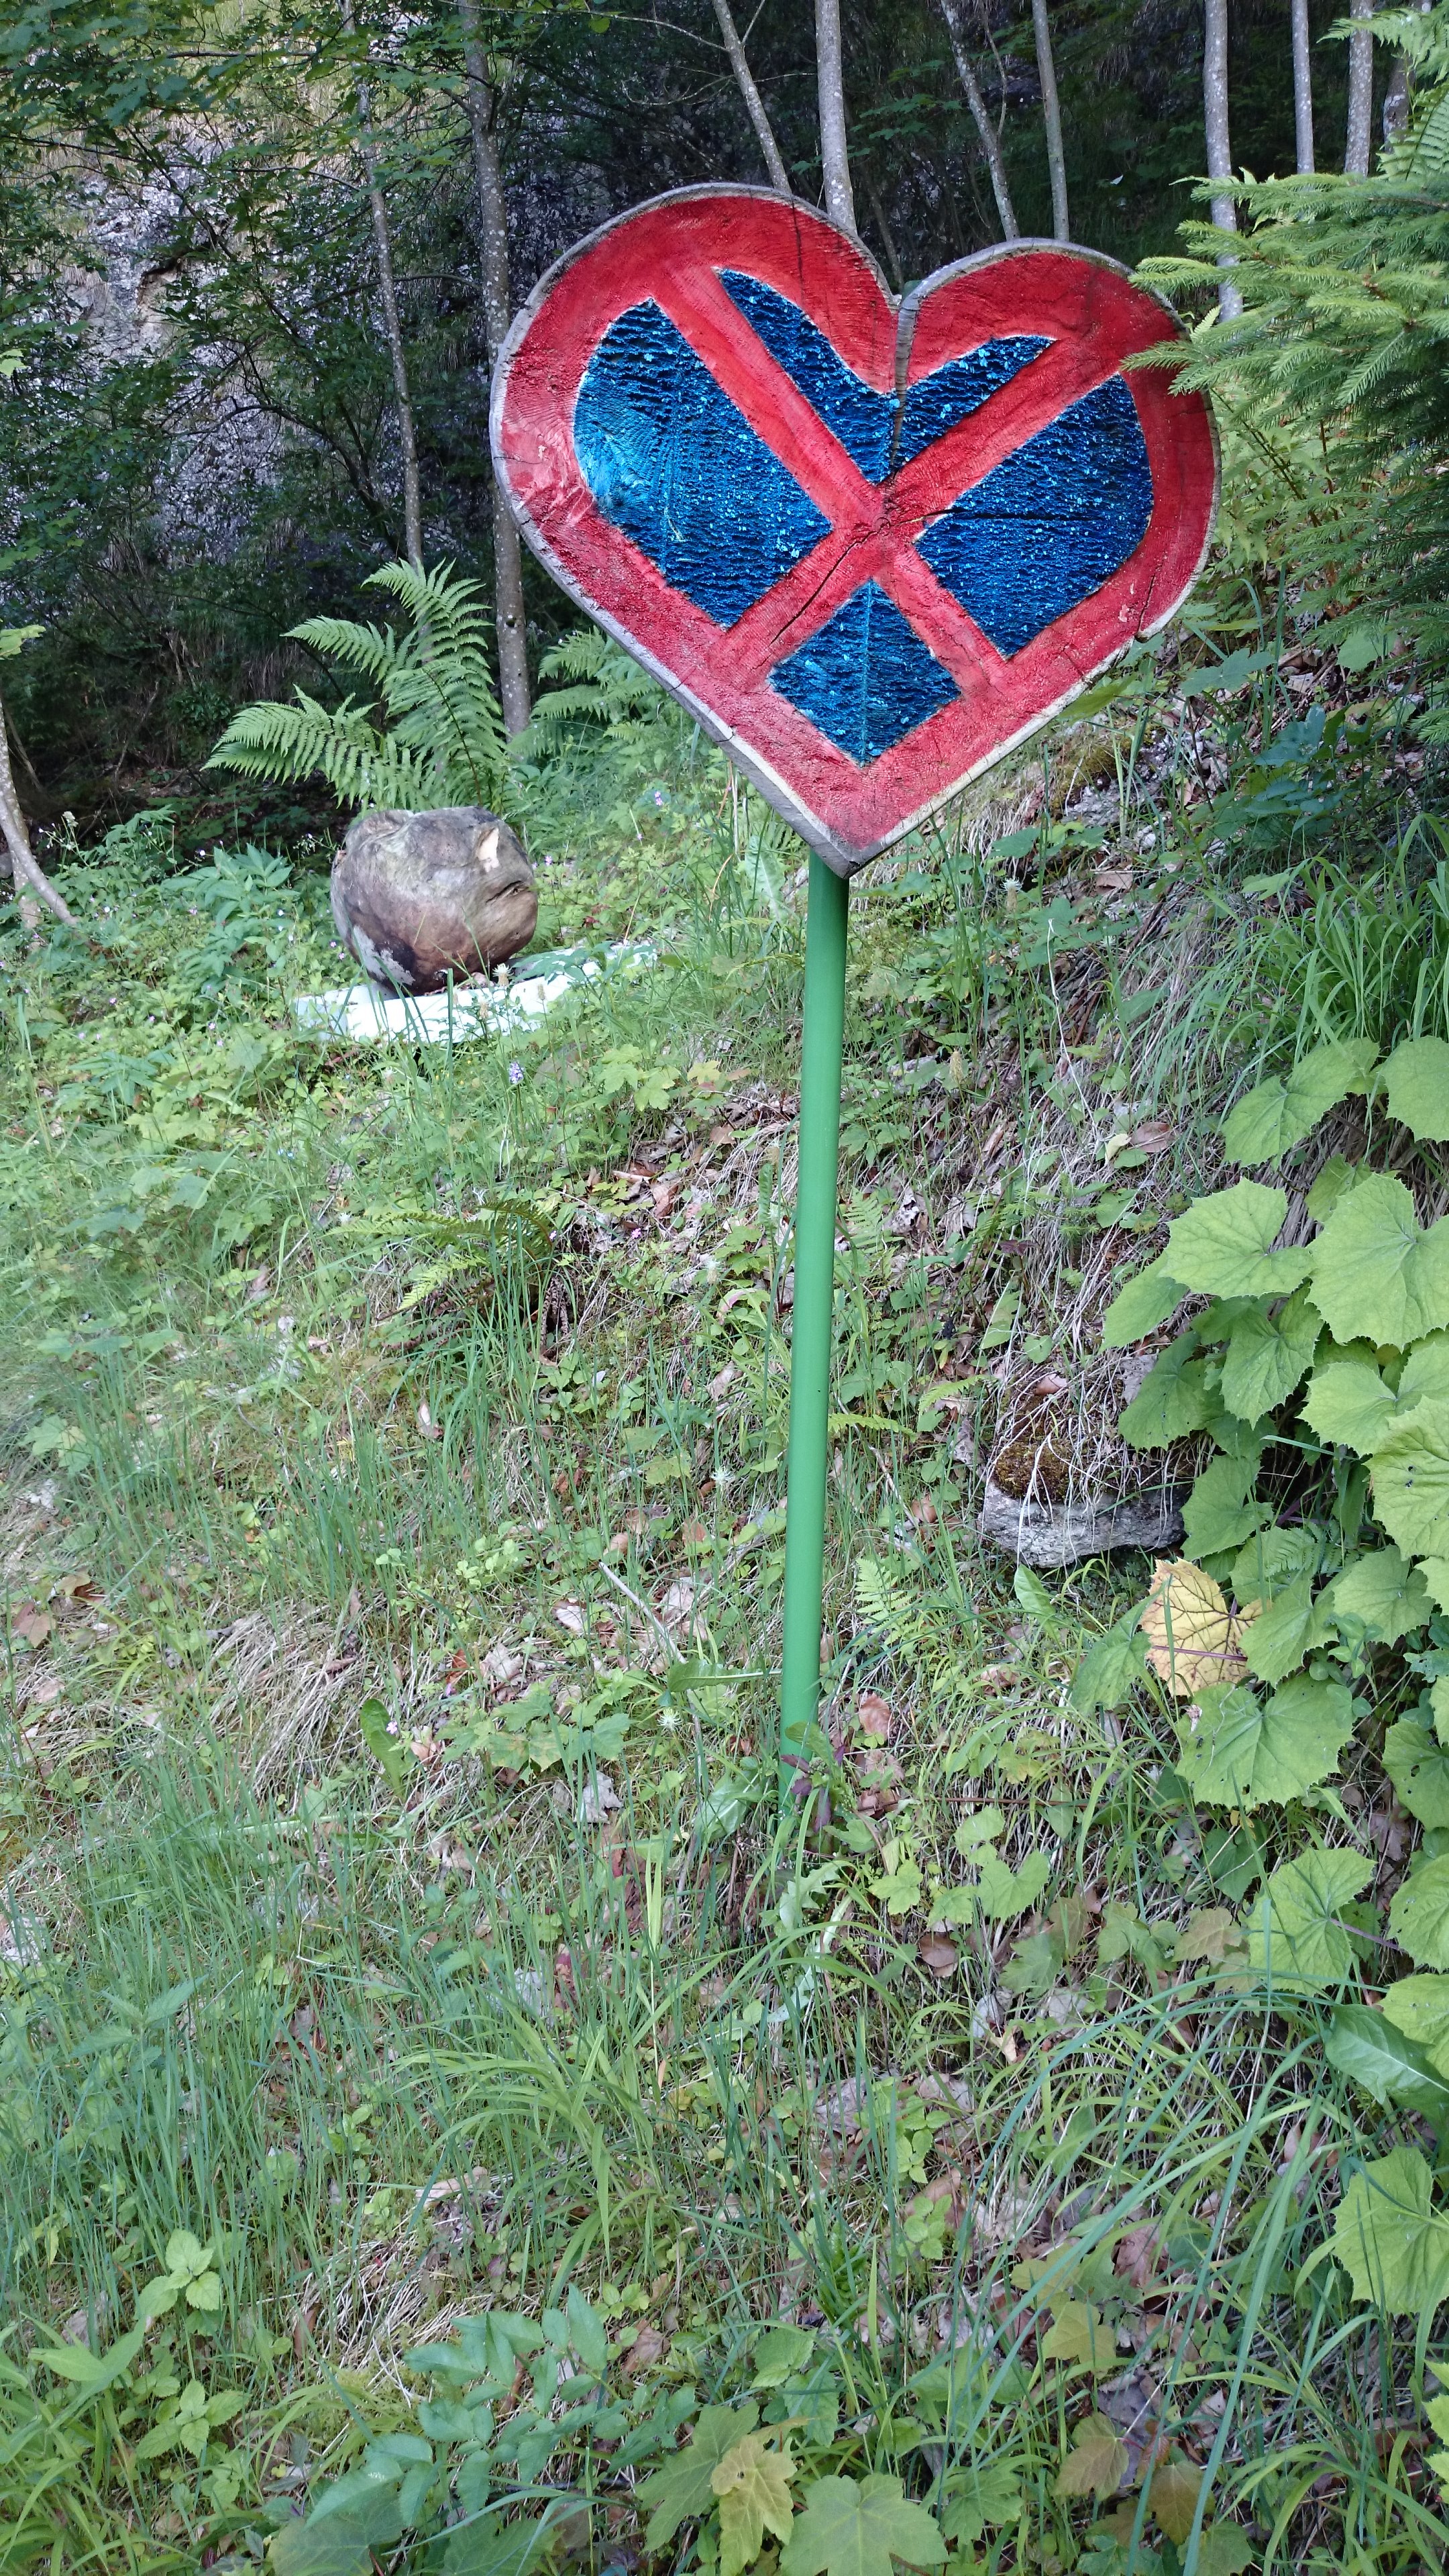
tree, plant, board, trail, lawn, flower, love, park, botany, street sign, garden, flora, road sign, shrub, shield, woodland, yard, attention, ecosystem, traffic sign, stopping restriction